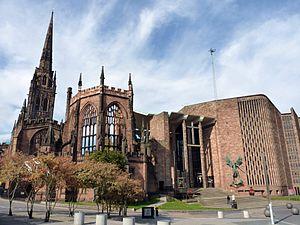
Cet article recense les sites concernés par l'observatoire mondial des monuments en 2012.